Emo subculture

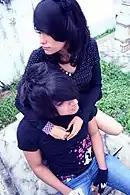
A boy and girl in 2007, displaying hair and snakebite piercings characteristic of the emo subculture

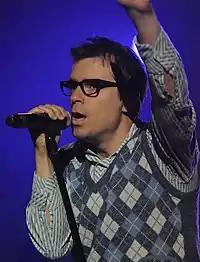
In the 1990s, emo fashion tended towards geek chic.

Emo, whose participants are called emo kids or emos, is a subculture which began in the United States in the 1990s. Based around emo music, the subculture formed in the genre's mid-1990s San Diego scene, where participants were derisively called Spock rock due to their distinctive straight, black haircuts. The subculture entered the mainstream consciousness in the 2000s, being associated with social networks including Myspace, Buzznet and hi5. During this time of popularity, it faced backlash, including violent attacks on emo teens in Mexico and Iraq, and proposed Russian laws targeting the subculture, due to views that it was dangerous and promoted anti-social behavior, depression and suicide. By 2009, this mainstream attention had largely declined as the subculture continued underground on websites including Tumblr and through emo revival groups.